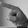
ASL letter: P